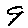
Label: 9